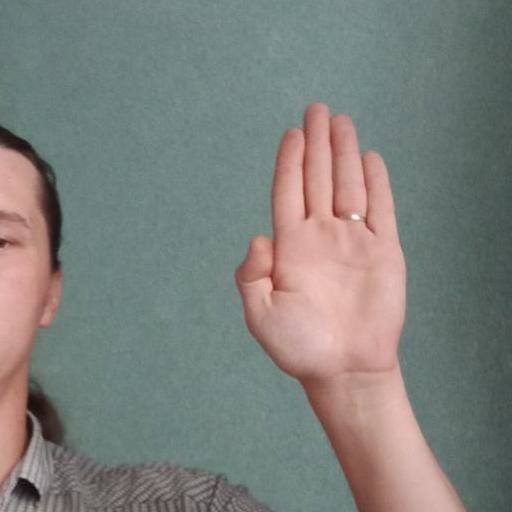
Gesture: stop